American literature

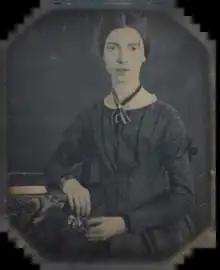
Emily Dickinson

Writing in a lyrical, flowing style that eschews excessive use of the comma and semicolon, recalling William Faulkner and Ernest Hemingway in equal measure, Cormac McCarthy seizes on the literary traditions of several regions of the United States and includes multiple genres. He writes in the Southern Gothic aesthetic in his Faulknerian 1965 debut, "The Orchard Keeper", and "Suttree" (1979); in the Epic Western tradition, with grotesquely drawn characters and symbolic narrative turns reminiscent of Melville, in "Blood Meridian" (1985), which Harold Bloom styled "the greatest single book since Faulkner's "As I Lay Dying"", calling the character of Judge Holden "short of Moby Dick, the most monstrous apparition in all of American literature"; in a much more pastoral tone in his celebrated Border Trilogy (1992–98) of "bildungsromans", including "All the Pretty Horses" (1992), winner of the National Book Award; and in the post-apocalyptic genre in the Pulitzer Prize-winning "The Road" (2007). His novels are noted for achieving both commercial and critical success, several of his works having been adapted to film.